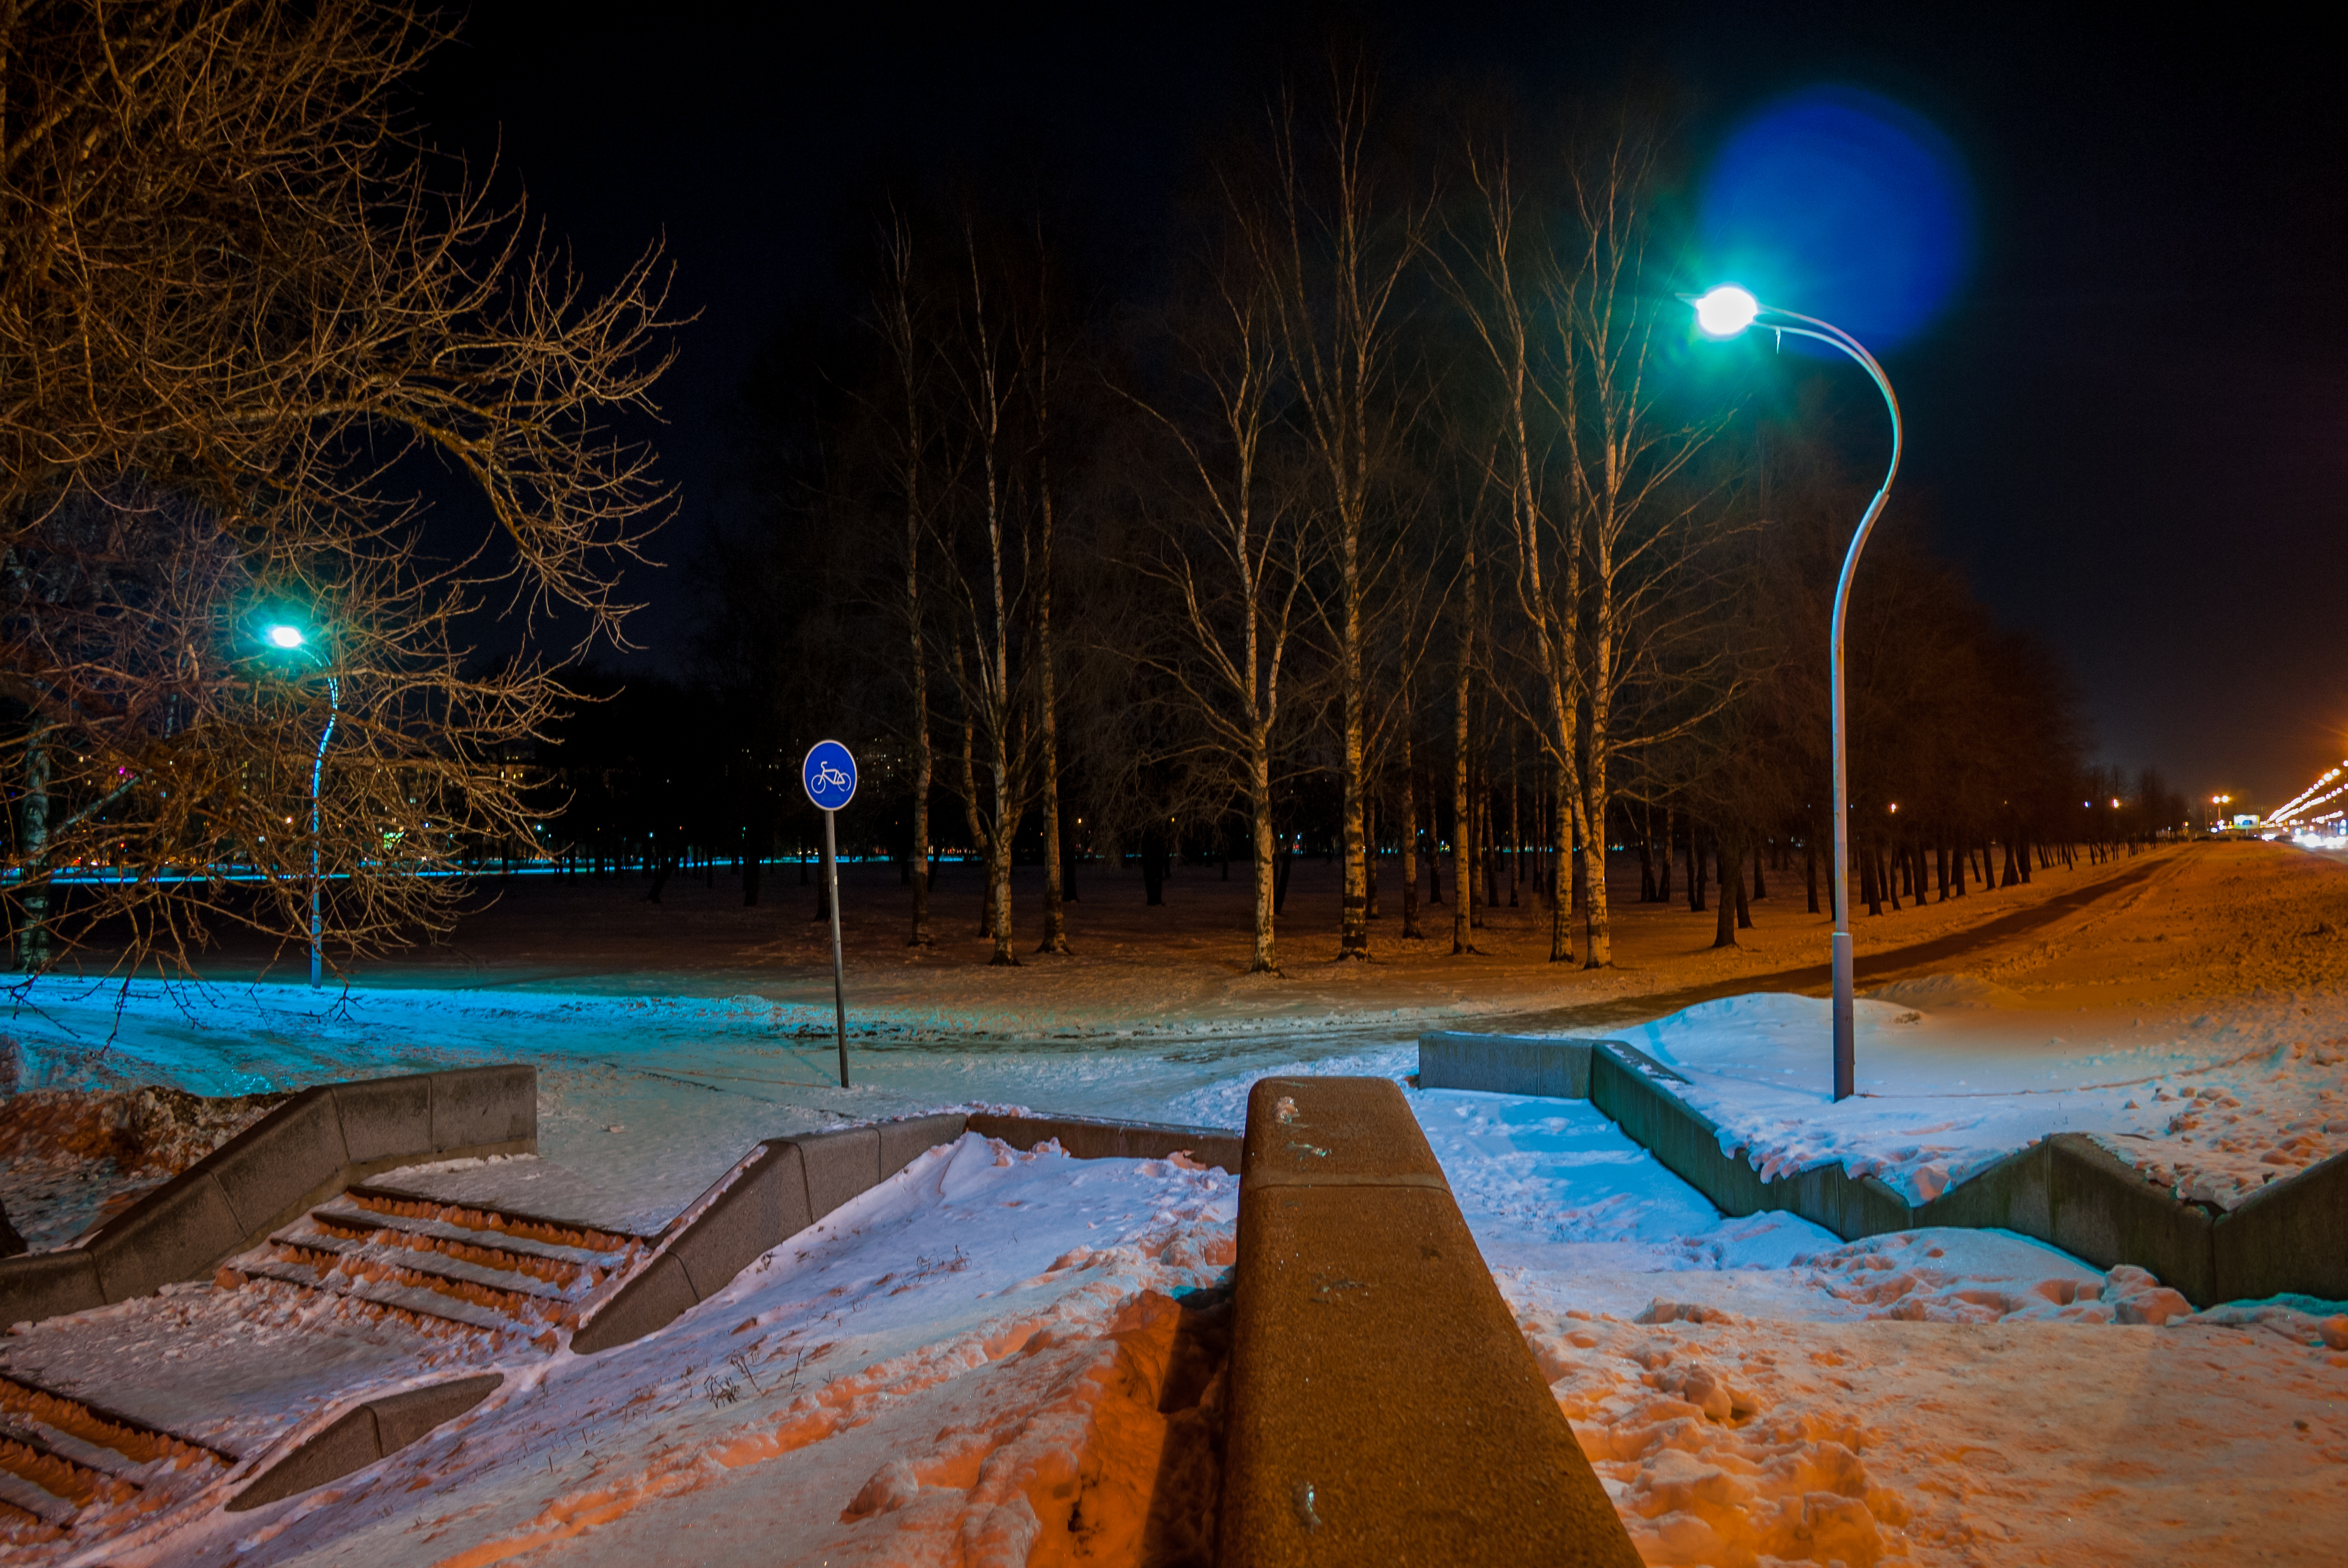
images, street light, light, snow, tree, automotive lighting, slope, electricity, road surface, freezing, sky, woody plant, morning, road, plant, Security lighting, Tints and shades, midnight, winter, darkness, event, landscape, recreation, precipitation, city, light fixture, electric blue, night, lens flare, evening, town, cloud, asphalt, street, landscape lighting, leisure, frost